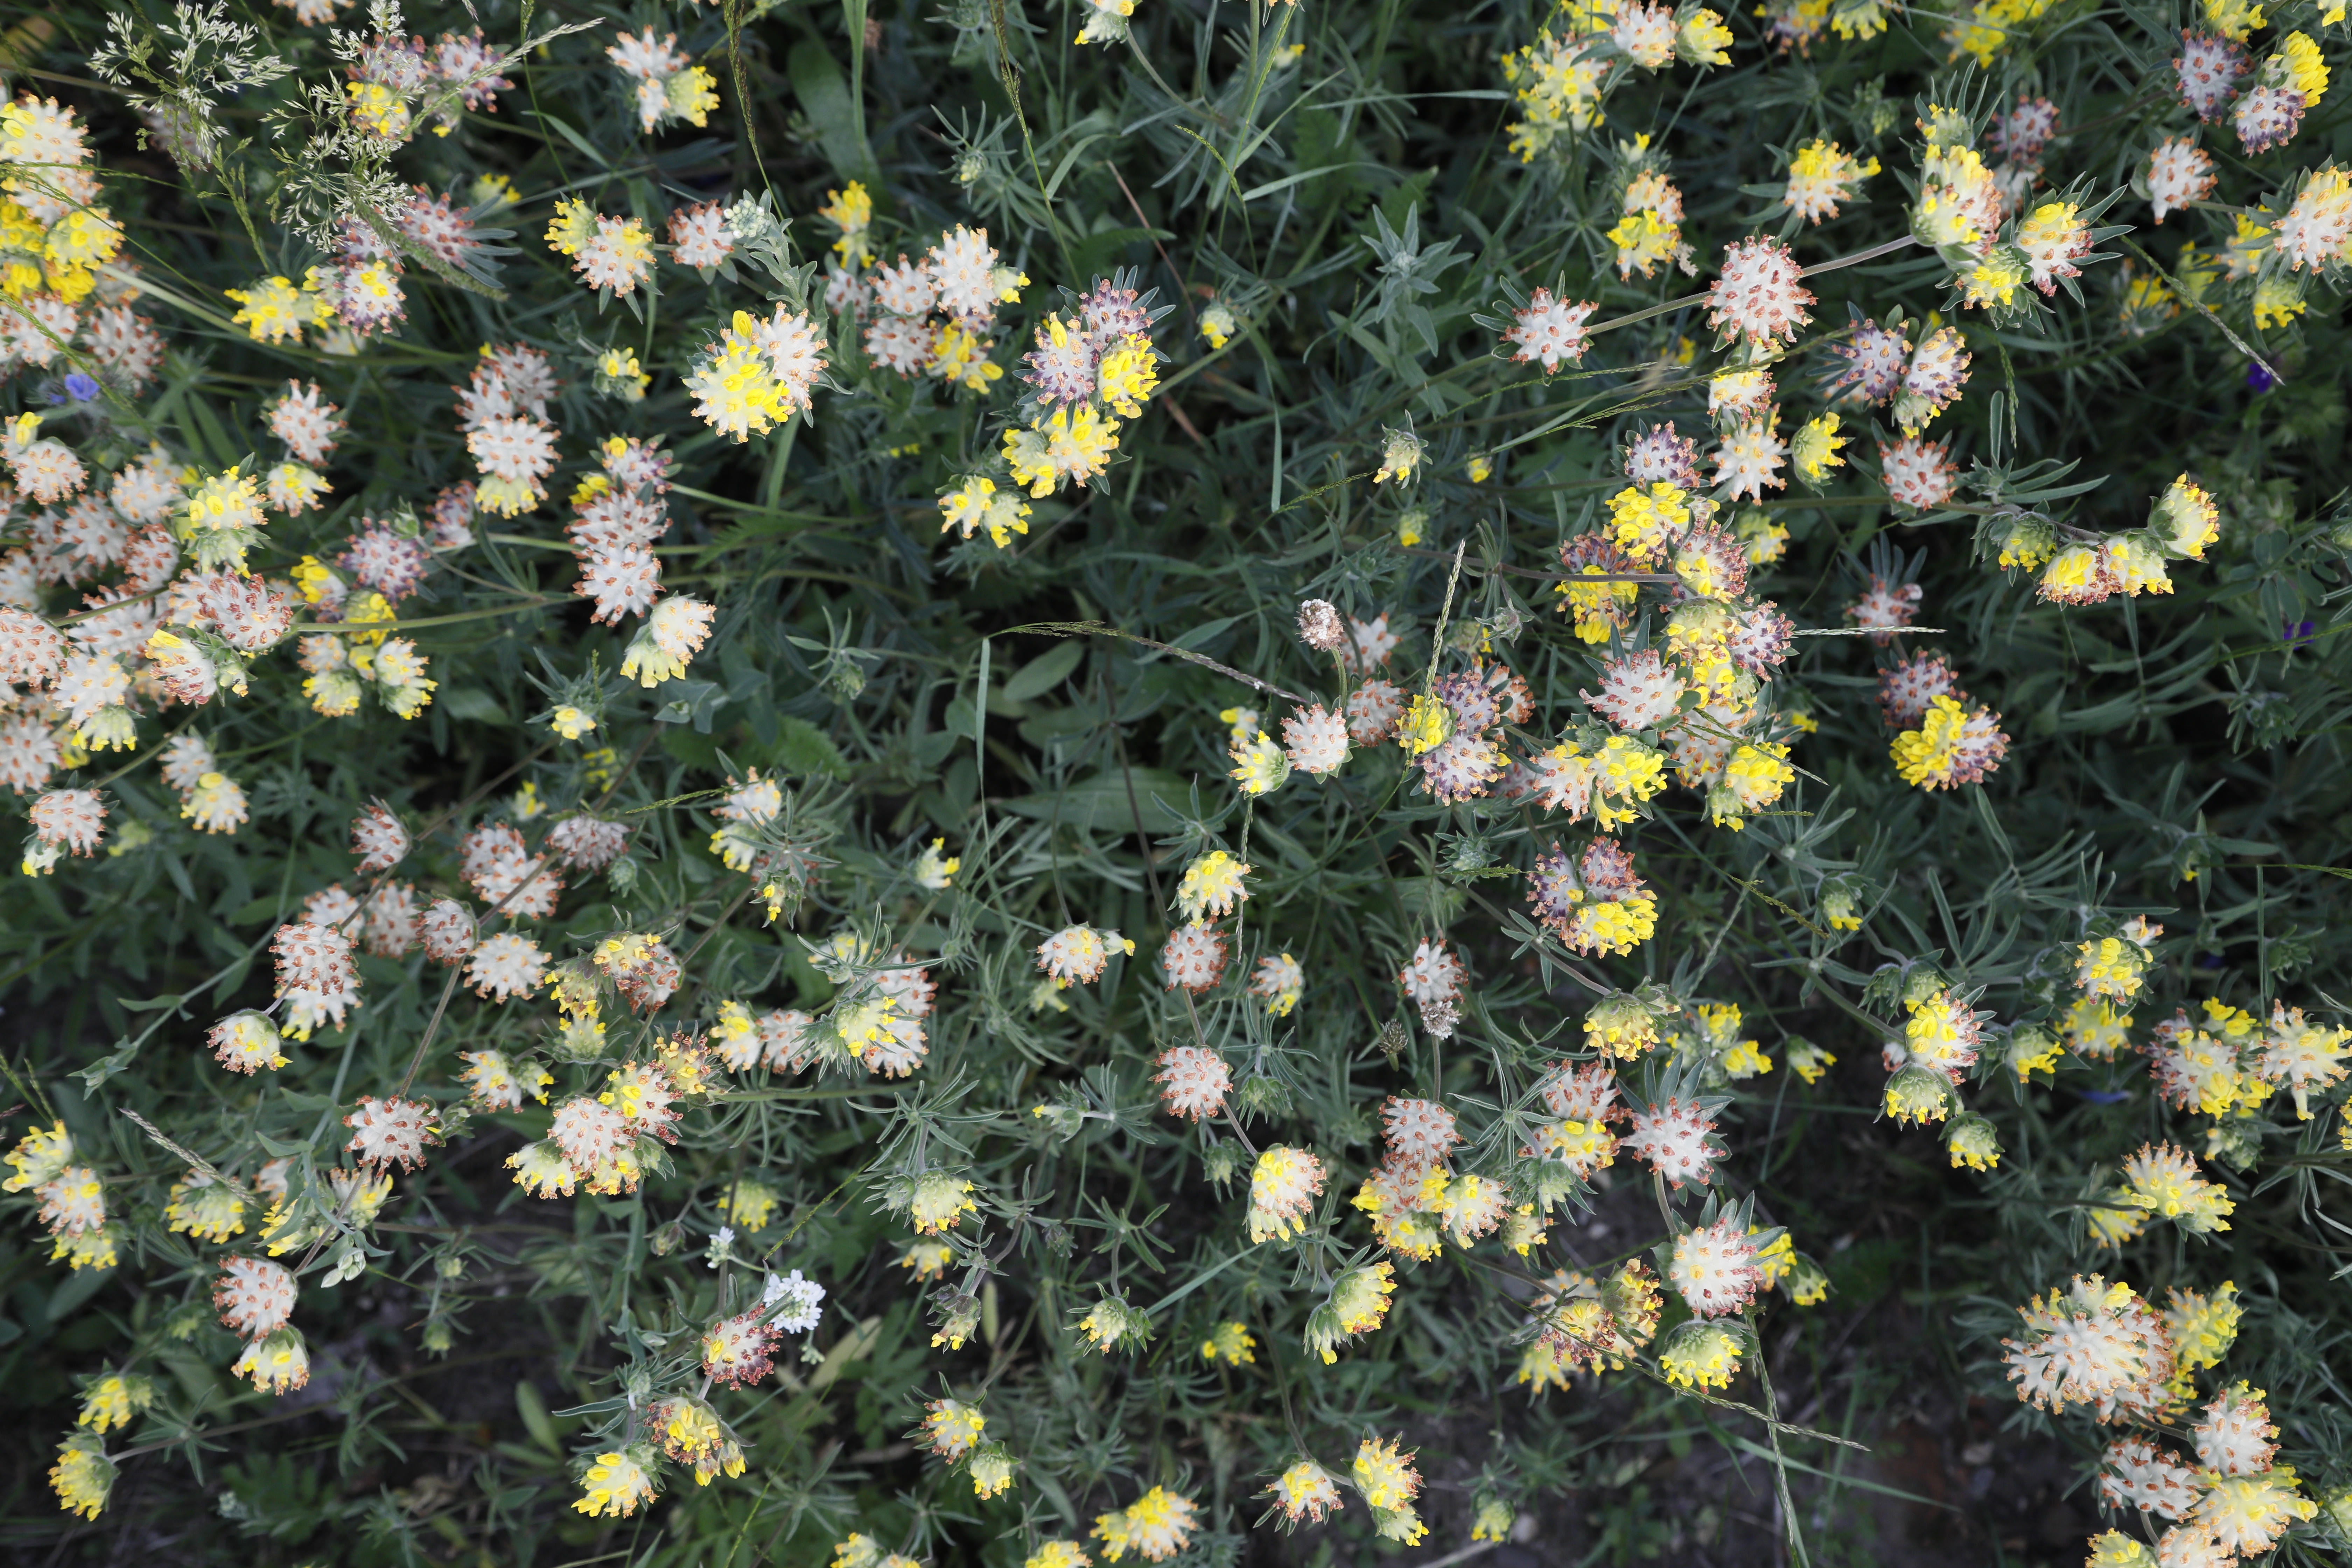
Plant species: Berteroa incana, Anthyllis vulneraria